Robert Mensah

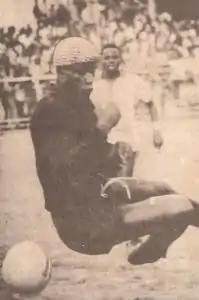
Mensah in 1970

Robert Mensah (12 June 1939 – 2 November 1971) was a Ghanaian footballer who played as a goalkeeper. As a player, he was best known for his exploits at Asante Kotoko where he won the African Clubs Cup in 1970. He was also a runner-up with the Ghana squad for the 1968 African Cup of Nations and represented Ghana at the 1968 Summer Olympics.